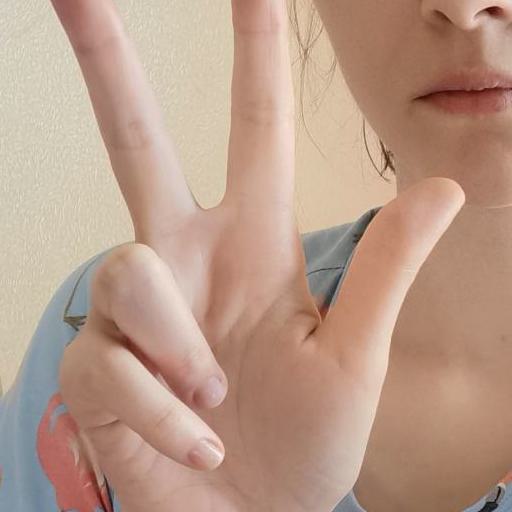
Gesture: three2